Raquel Dodge

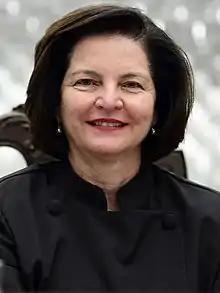
Dodge in April 2019

Raquel Elias Ferreira Dodge (born 26 July 1961) is a former Prosecutor General of Brazil. Previously, she was a sub-prosecutor general of the Republic and served as the Prosecutor General of the Republic from 2017 to 2019.